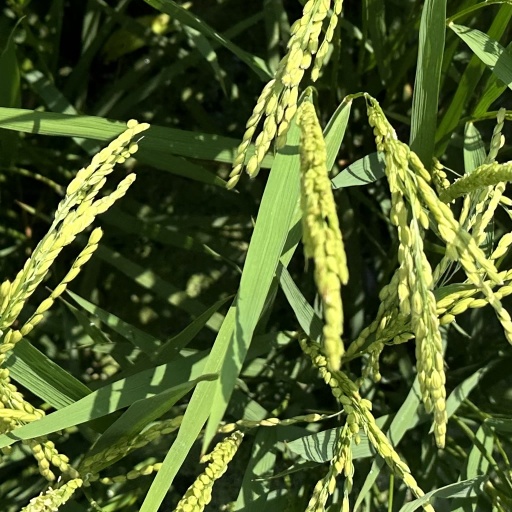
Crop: rice